Rachel Owen

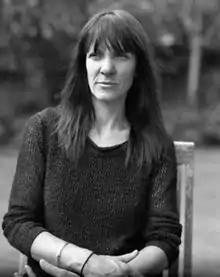
Owen in 2012

Rachel Mary Owen (30 November 1968 – 18 December 2016) was a Welsh photographer, printmaker and lecturer on medieval Italian literature. She was married to the Radiohead singer Thom Yorke; they announced their separation in 2015.